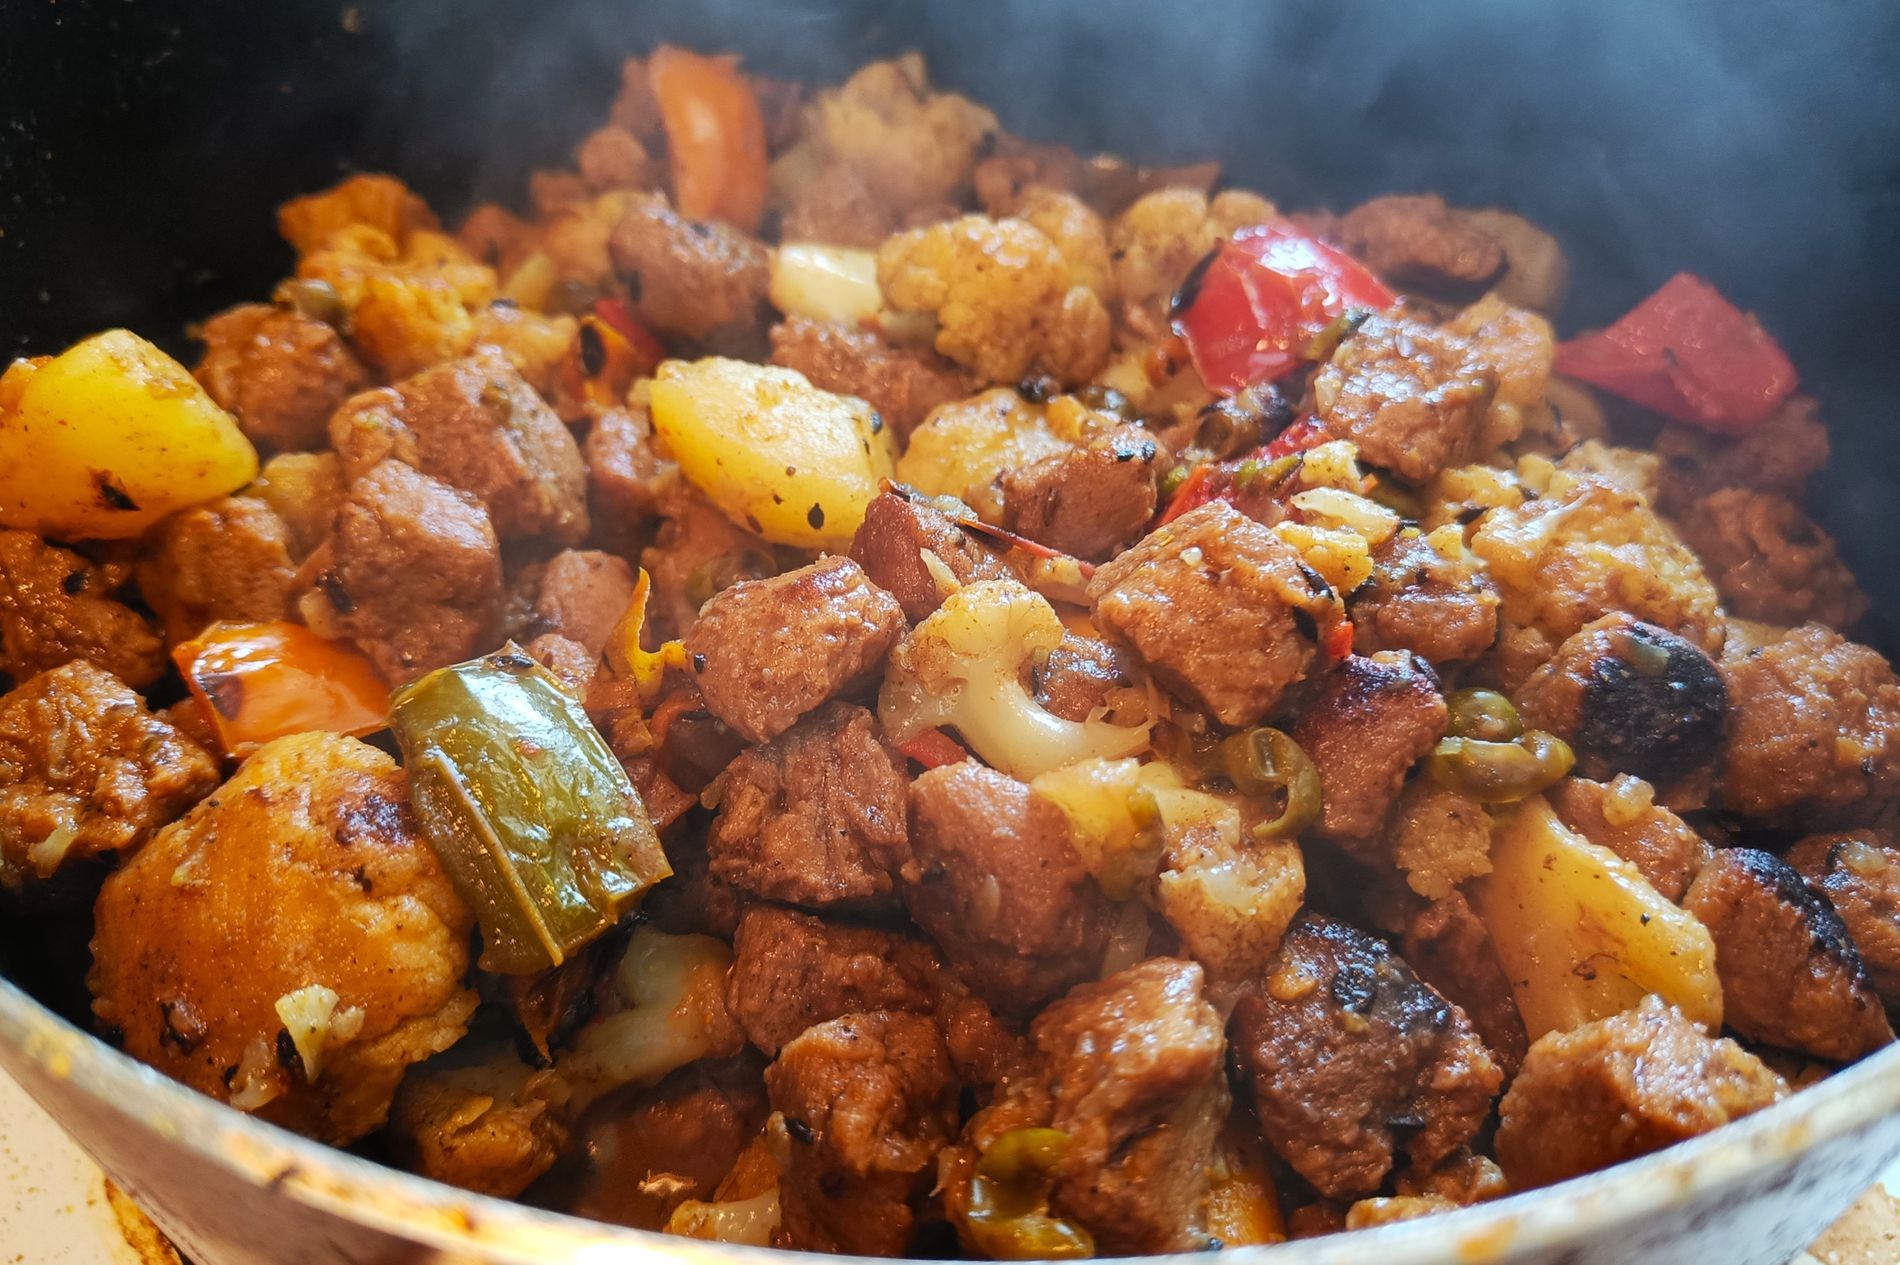
Homemade Stew.
A close up shot of a hearty homemade stew freshly cooked in a pan. The dish is rich with tender meat chunks, golden potatoes, cauliflower florets, green peas, and bell pepper slices in various colors.
Close up photography taken at low angle shot , in a color palette of Brown, yellow, green, red and white. The steam rising from the hot food gives a mouthwatering, just cooked vibe. The textures are highlighted beautifully from the soft veggies to the slightly crisped, browned edges of the meat.
Labels: Food, Meat, Mutton, Pork, Beef, pan, blurred background
Camera: realme realme 9 Pro+
Aperture: F1.8
Exposure: 1/50 sec
ISO: 958
Focal length: 5.6 mm